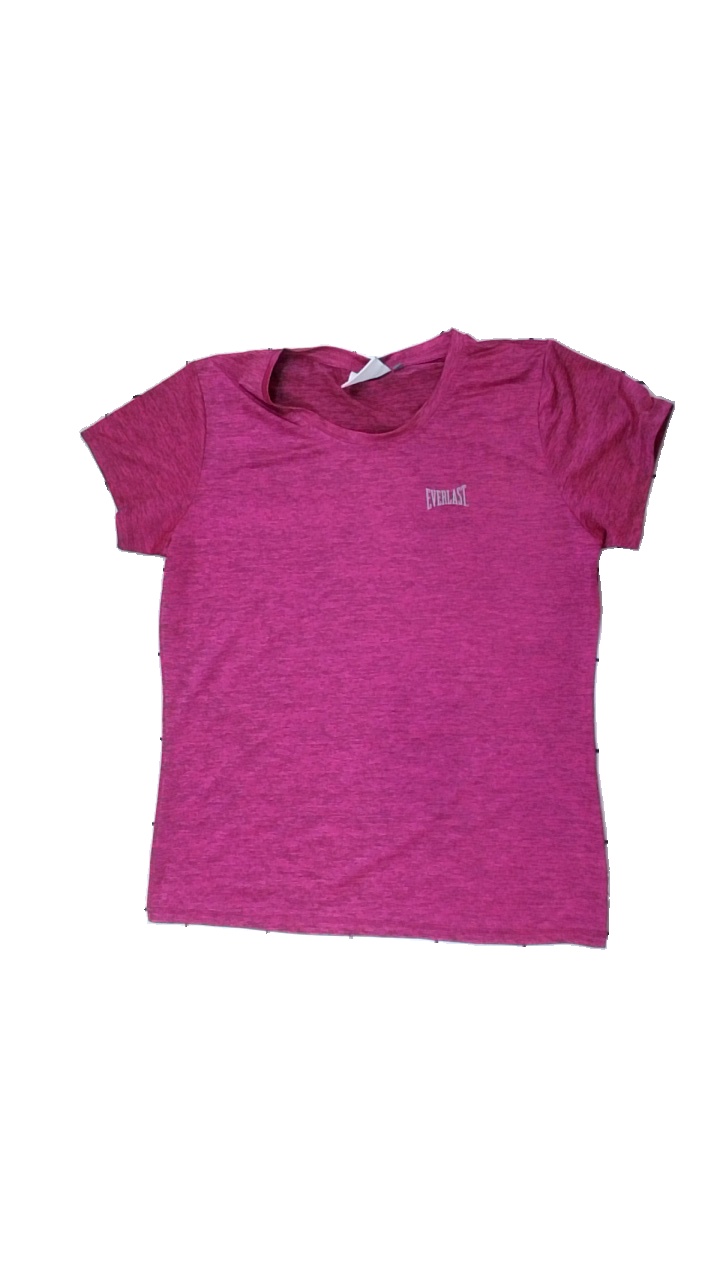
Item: T-shirt (Ladies)
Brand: Everlast
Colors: Pink
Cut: Regular, C-collar
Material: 100% Polyester
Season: All
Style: Sports
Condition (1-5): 4
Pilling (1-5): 4
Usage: Reuse
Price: <50